A Bomb Was Stolen

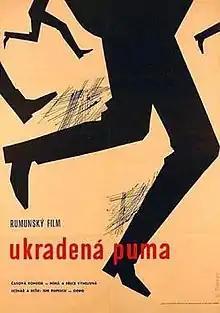
Film Poster (from Czechoslovakia)

A Bomb Was Stolen is a 1962 Romanian dialogue-free spy film directed by Ion Popescu-Gopo. It was entered into the 1962 Cannes Film Festival.